War crimes in the Russian invasion of Ukraine

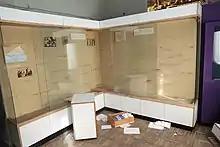
Kherson Local History Museum after being looted by Russian troops

According to Ukrainian regional authorities, at least 25 civilians, including six children, were killed in attacks on cars trying to flee Chernihiv, or attacked in public places; one such incident involved the killing of a 15-year-old boy on 9 March, investigated by tne BBC and reported on 10 April. On 2 May a Human Rights Watch report documented three incidents in Kyiv and Chernihiv oblasts where Russians firing on passing cars, killing six civilians and wounding three. Witness accounts and onsite investigations revealed that the attacks were likely deliberate and suggested that the Russians also fired on other vehicles.